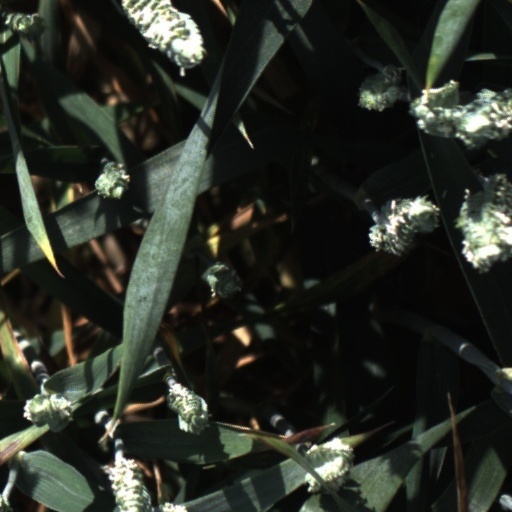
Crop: wheat